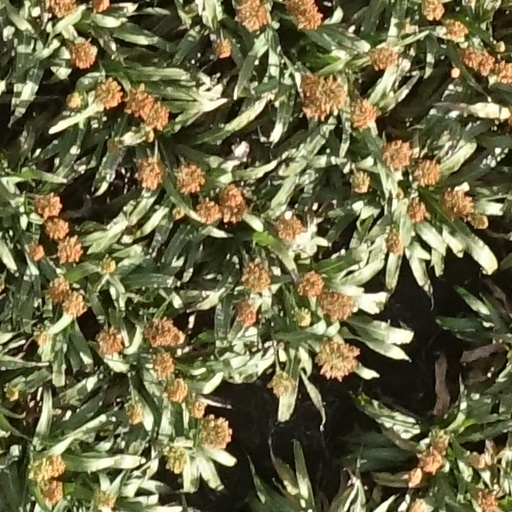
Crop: sorghum